Atlanta Beltline

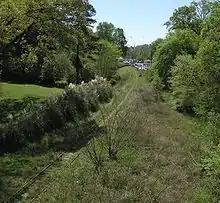
An as-yet undeveloped stretch of the Beltline behind Piedmont Park

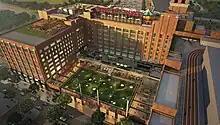
Ponce City Market multi-use complex, formerly the Sears, Roebuck warehouse for the southeastern U.S.

There are five gaps along the Beltline where rights of way do not connect and thus create larger challenges to the project.